Quavo

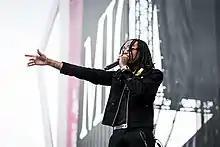
Quavo performing in 2018

On January 26, 2018, Migos released "Culture II". Following this, Quavo announced an upcoming solo project titled